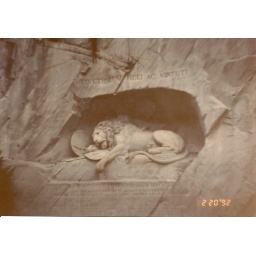
Helvertiorum Fidei ac Virtuti, Swiss lion monument in Luzern.